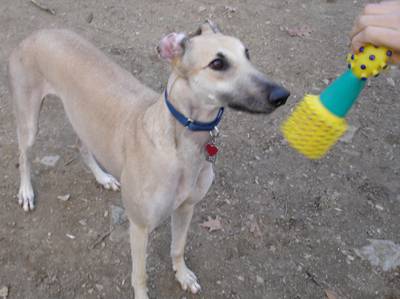
Label: dog